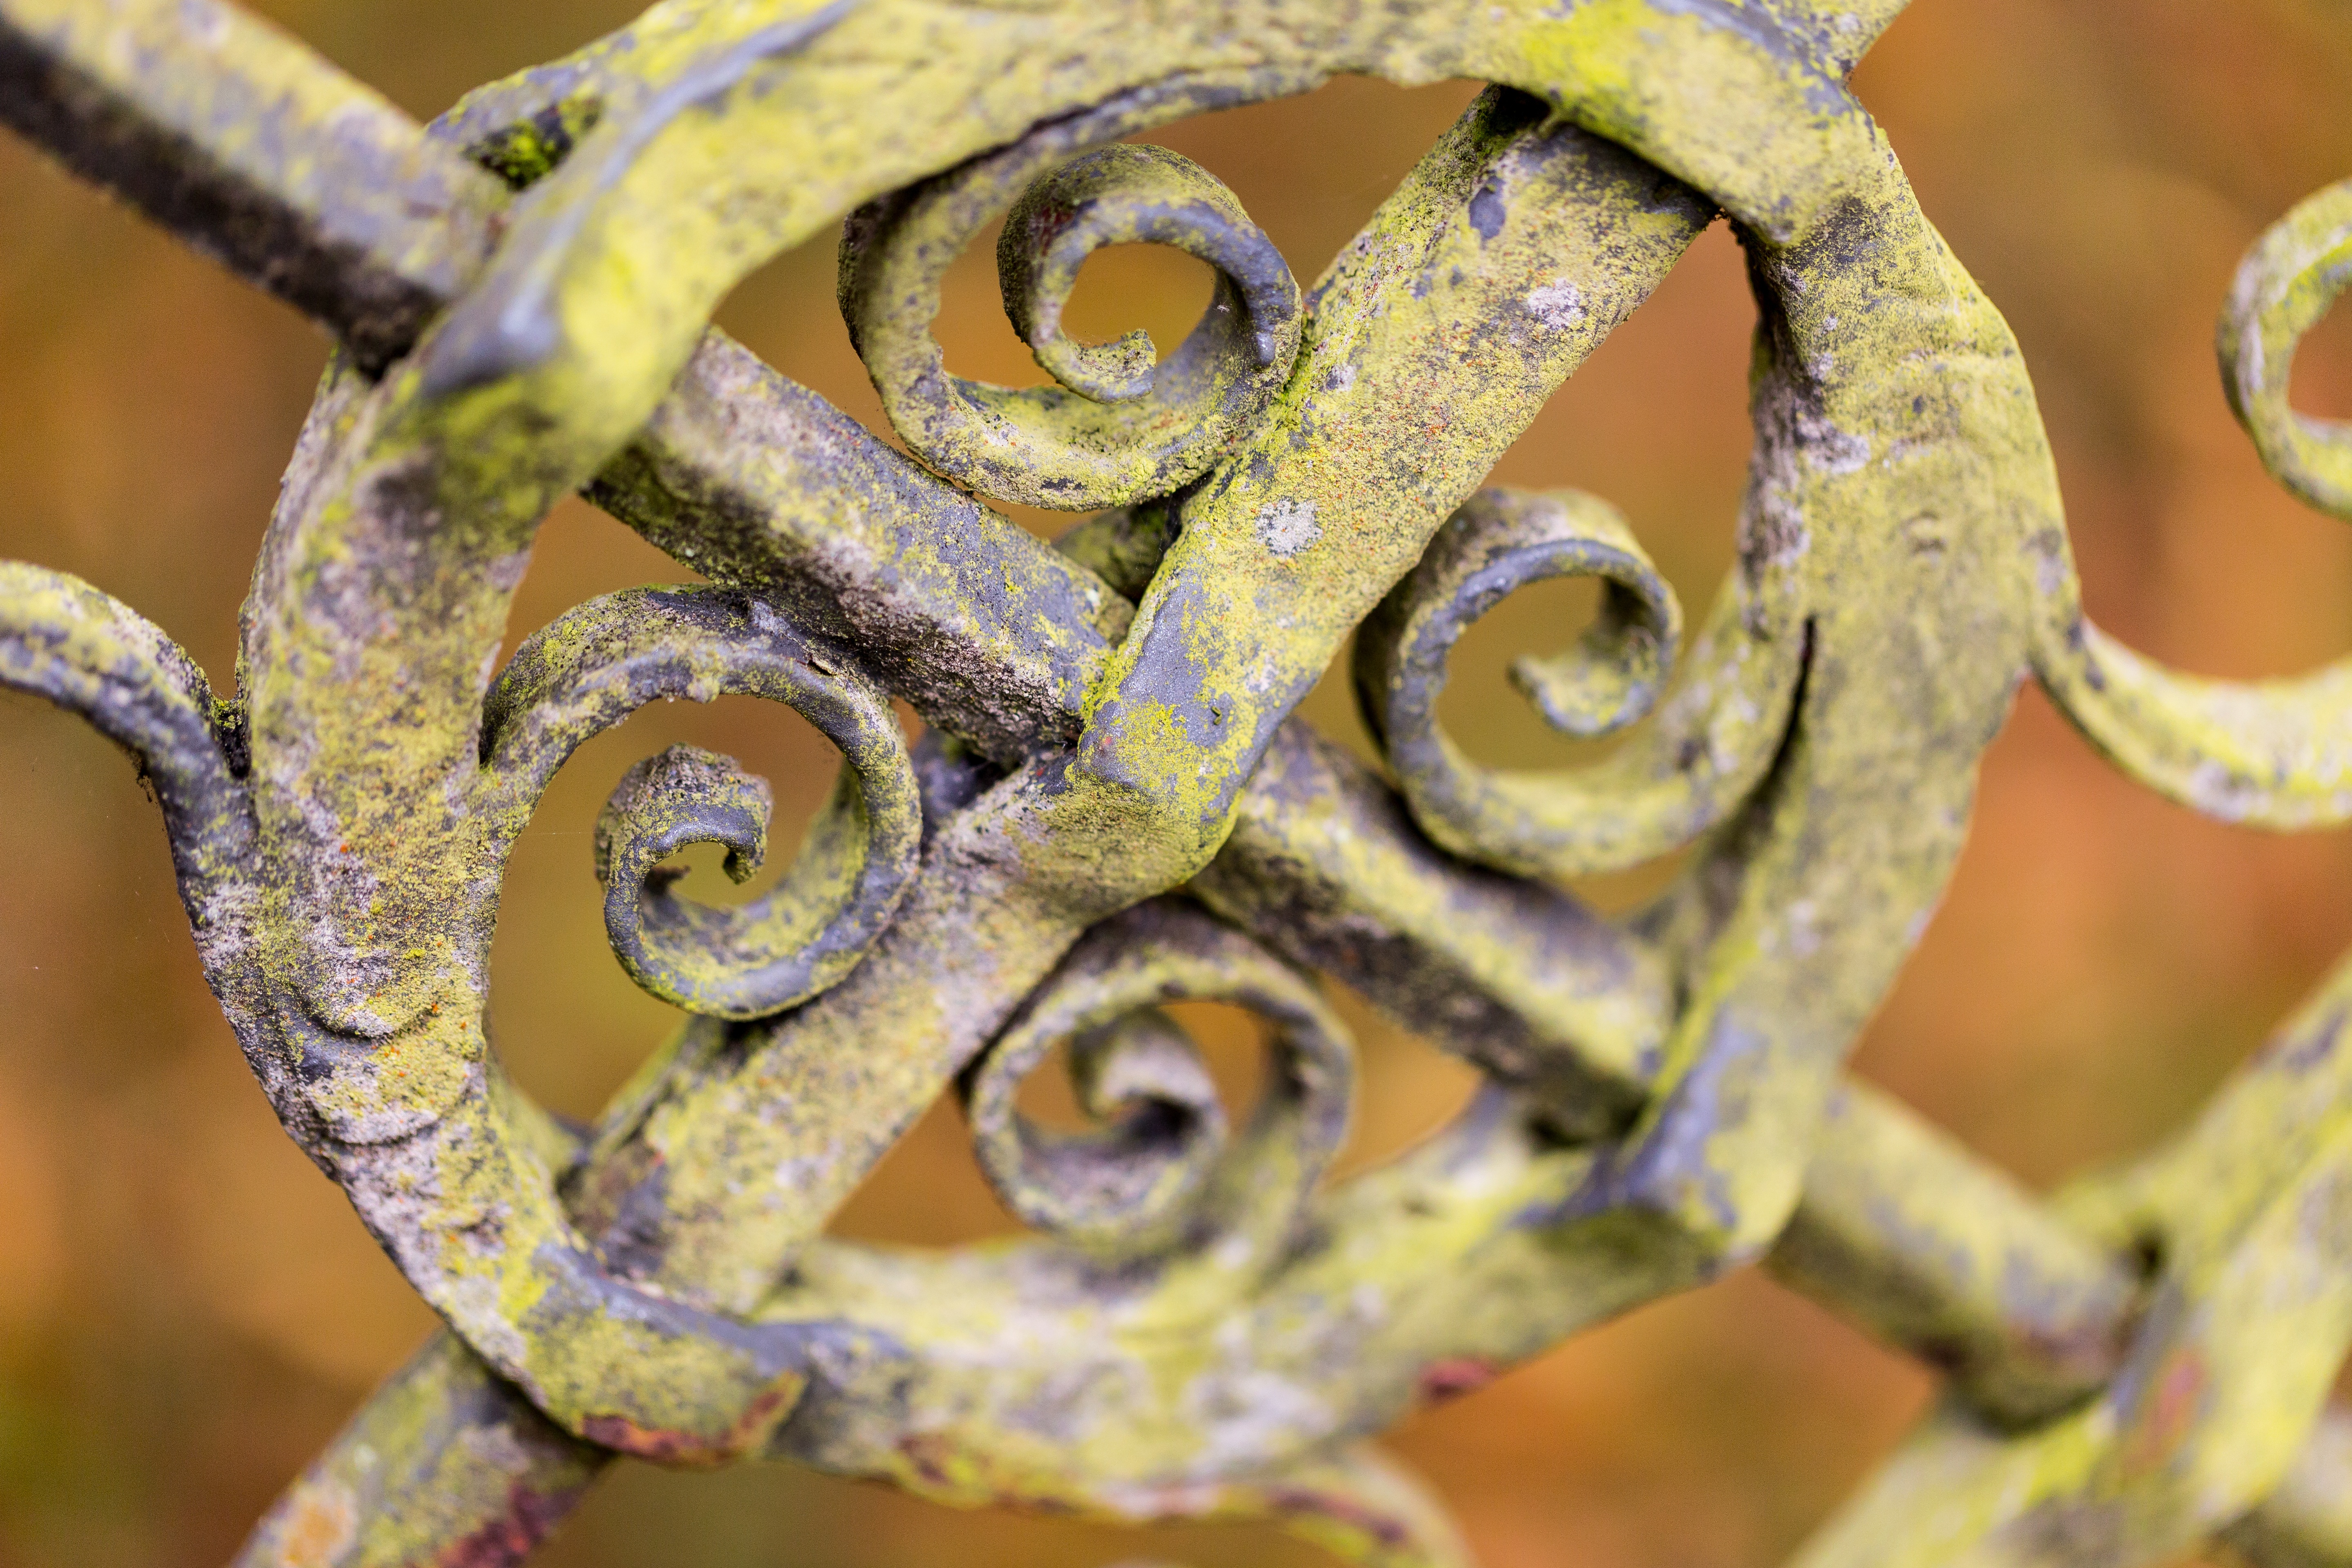
nature, flower, old, steel, macro, metal, shadow, castle, facade, nostalgia, yellow, gate, close, door, security, goal, painting, close up, hell, out, detail, protection, costume, leave, limit, stainless, macro photography, housewife, castle gate